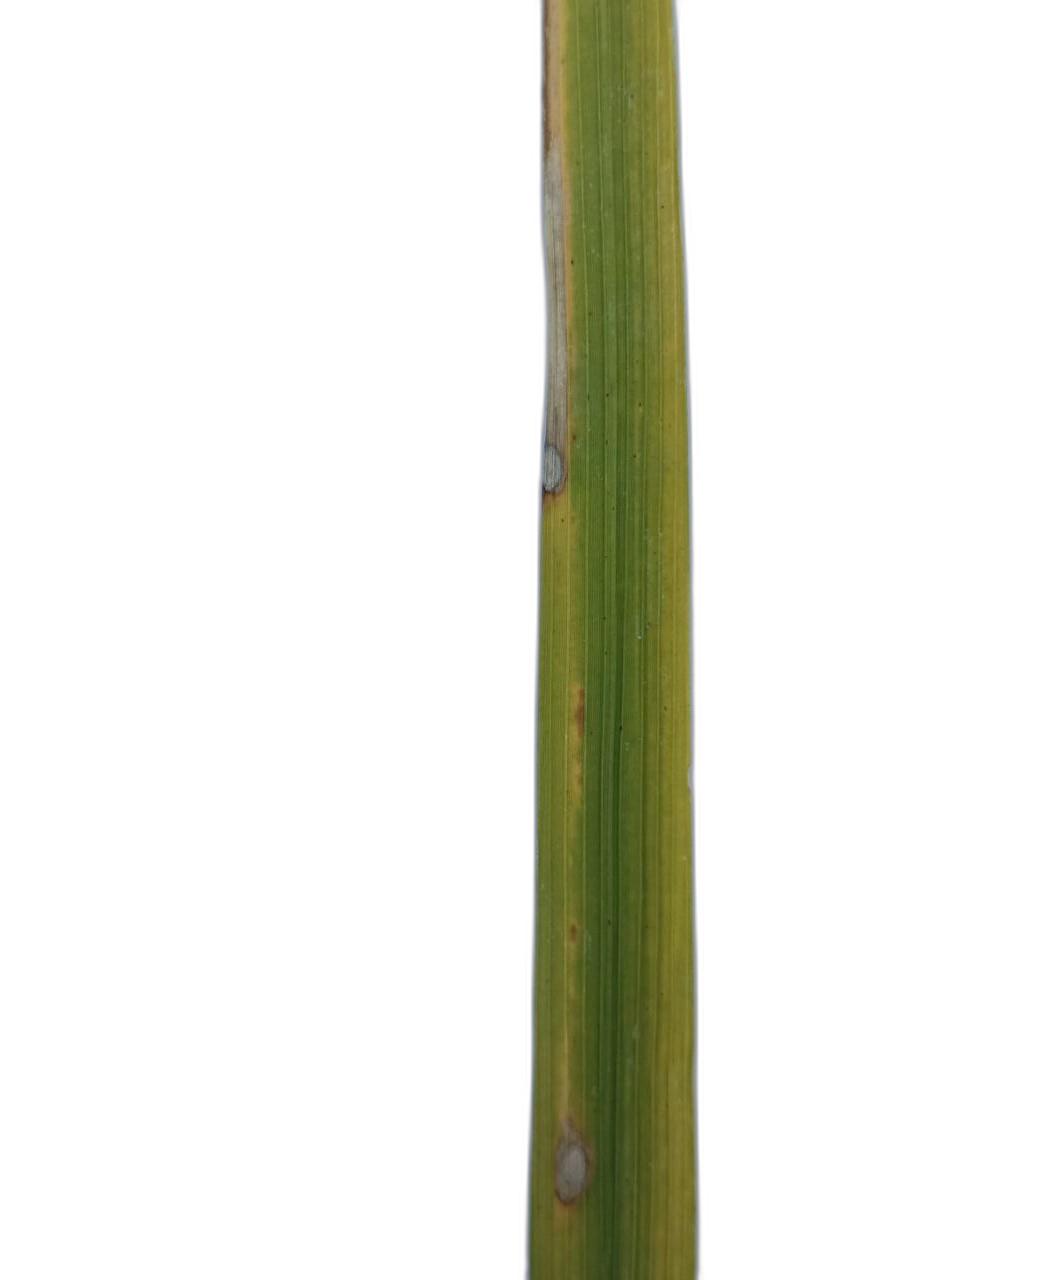
Label: Insect